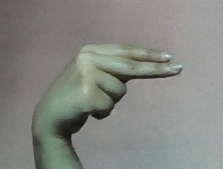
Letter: ain